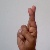
The image shows a hand gesture representing the letter 'R' in Indian Sign Language.